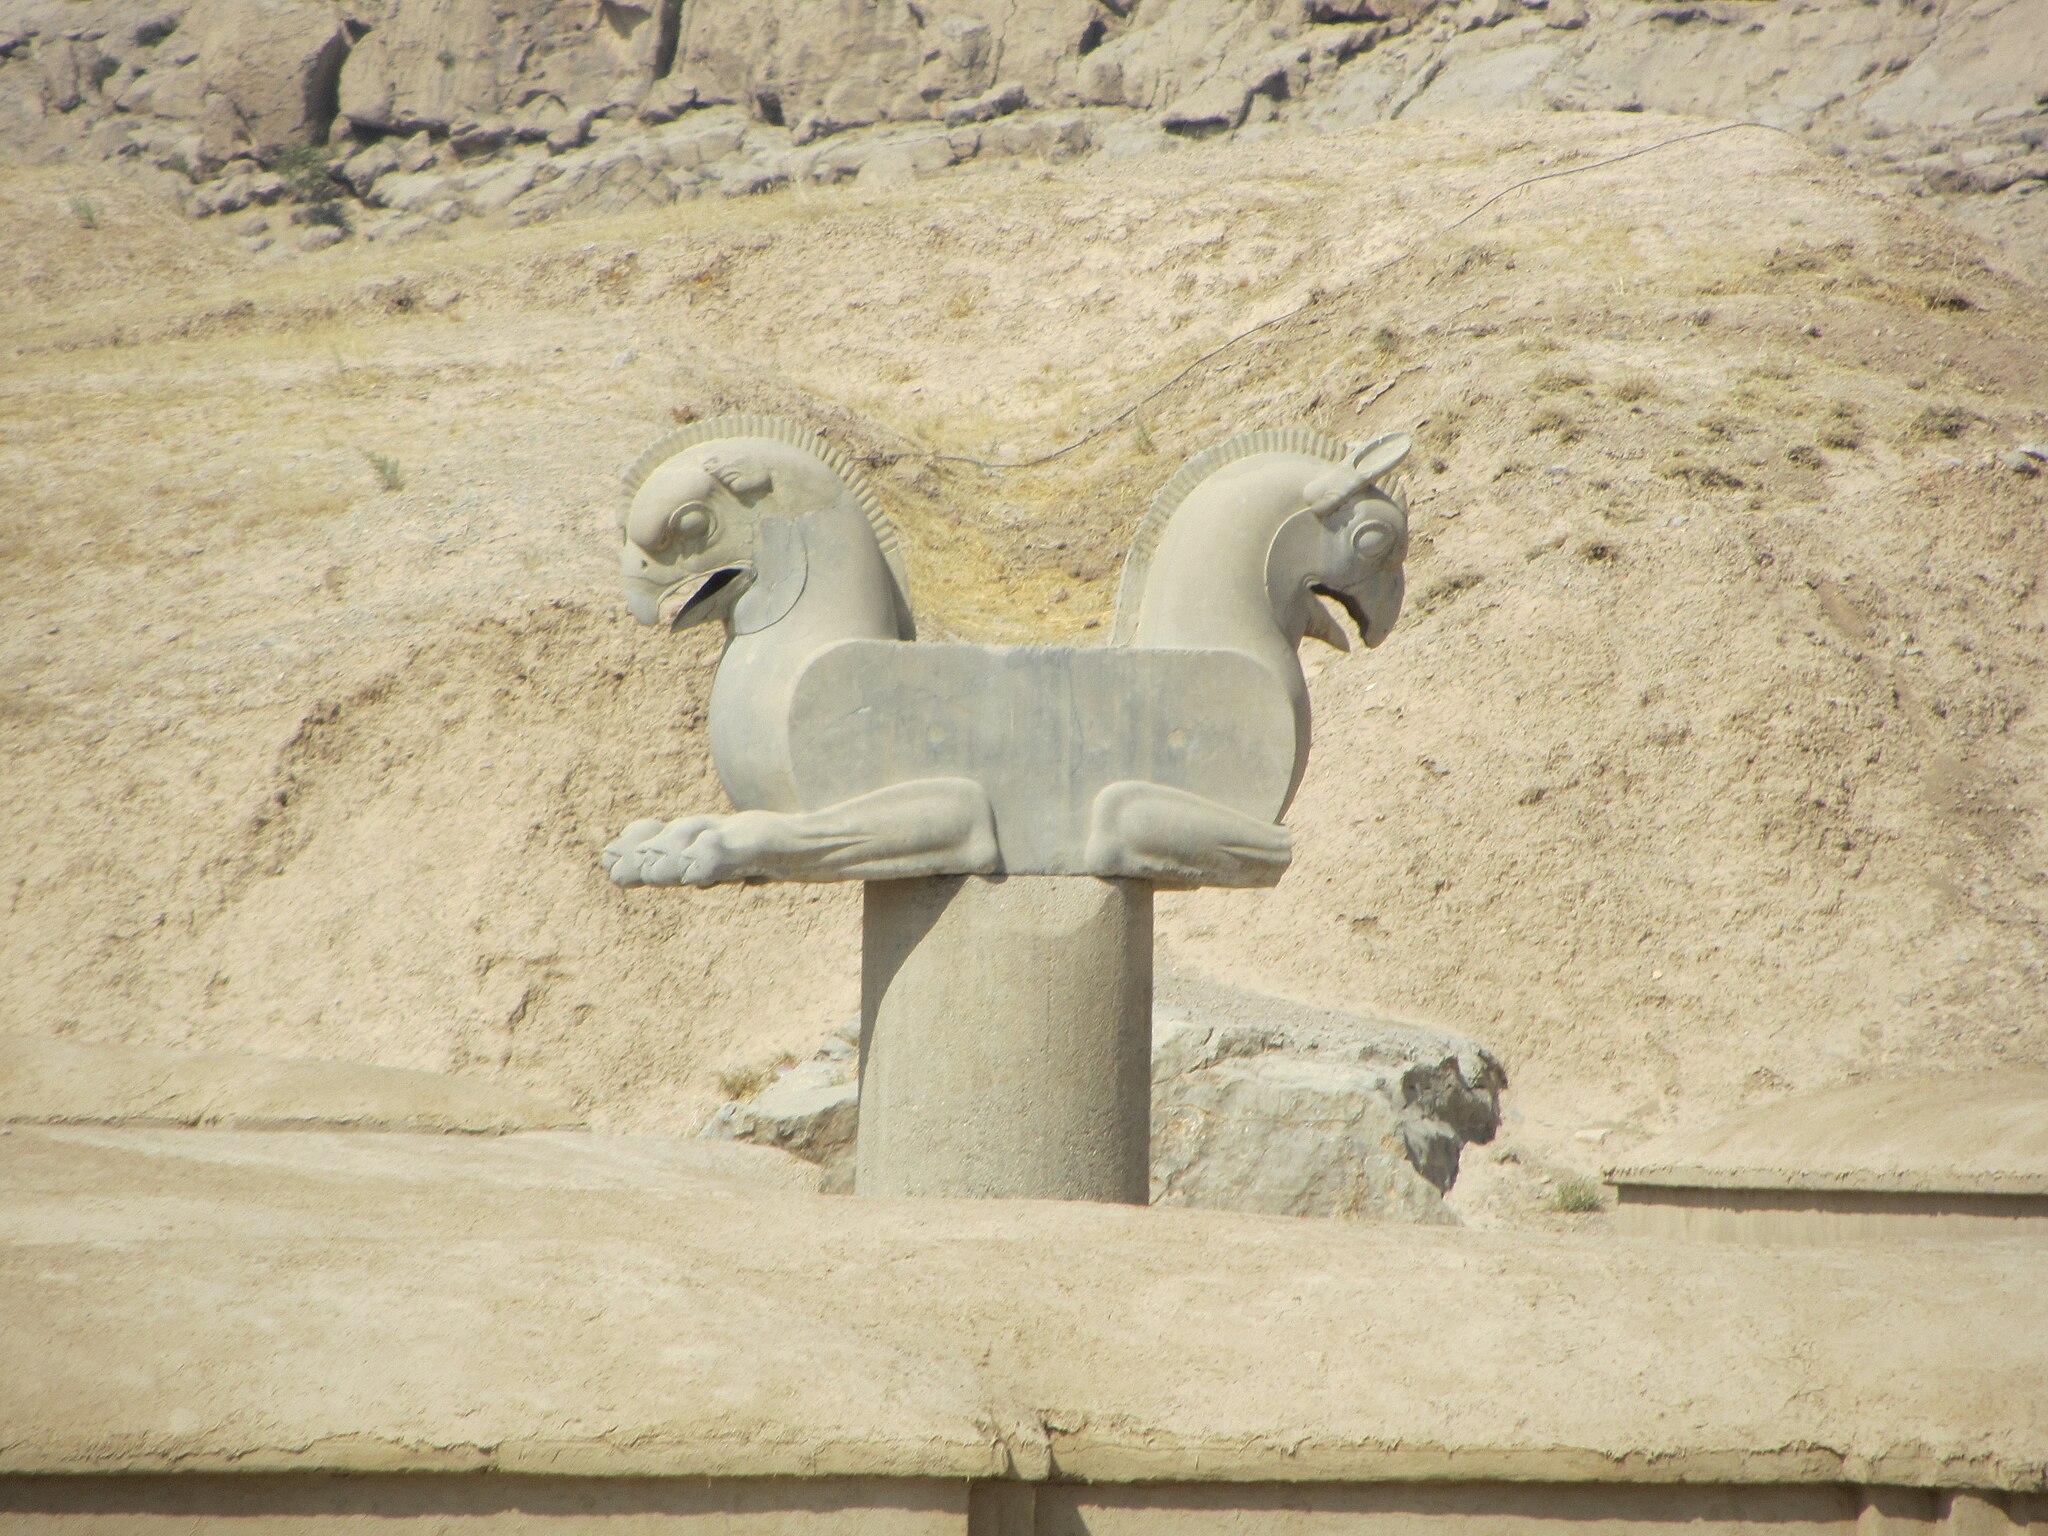
Title: Zoomorphic griffin
Date: 2011-01-01 04:10:35
Categories: Images from Wiki Loves Monuments 2018, Self-published work, Cultural heritage monuments in Iran with known IDs, Griffin capitals in Persepolis, Uploaded via Campaign:wlm-ir, Images from Wiki Loves Monuments in Marvdasht, 2011 in Persepolis, Images from Wiki Loves Monuments 2018 in Iran, Iran photographs taken on 2011-01-01